Engine House No. 8 (Tacoma, Washington)

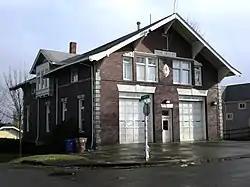

The Engine House No. 8 in Tacoma, Washington, which has also been known as Fire Station No. 8, was built in 1909. Located at 4301 S. L St., it was listed on the National Register of Historic Places in 1986.